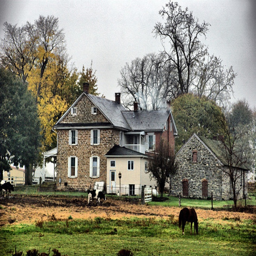
i want a farm house just like this !